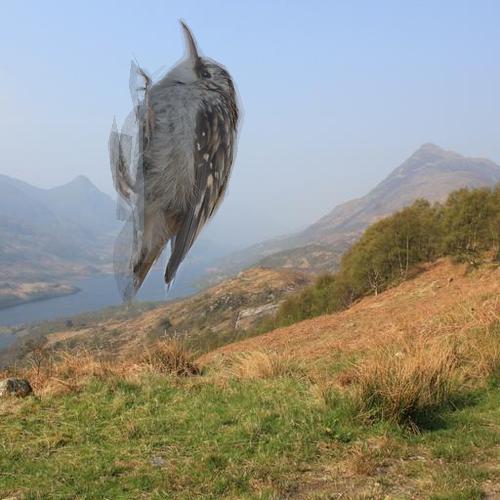
Bird species: Brown_Creeper
Bird type: landbird
Background: land